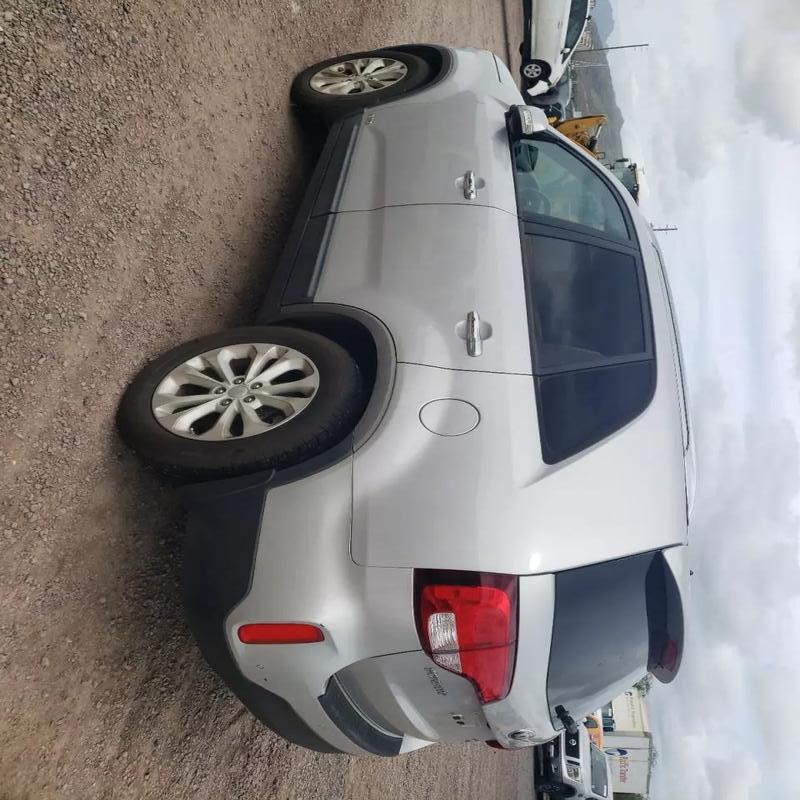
Aucun dommage détecté.
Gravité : aucun